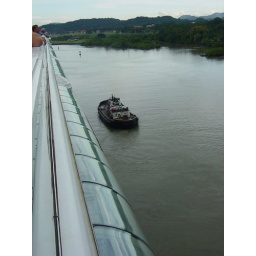
Tug boat beside the ship